Celebration of Mexican political anniversaries in 2010

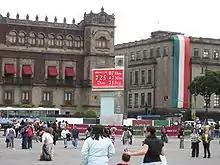

The national committee to organize celebrations for both events was created by decree in March 2006 by President Vicente Fox, after Congress declared that the year 2010 should be dedicated equally to both anniversaries. Eventually, the committee came under the direction of Felipe Calderón. Calderón officially installed the Organizing Committee of the Commemoration of the Bicentennial of the Start of the Movement of National Independence and Centennial of the Start of the Revolution in March 2007. In 2007, at the 97th anniversary of the Mexican Revolution, Calderón presented the Base Program of the Commemoration of the Bicentennial of the Start of Independence and the Centennial of the Start of the Mexican Revolution. Most preparations revolved around construction and reconstruction projects as well as planning for events related to 2010. Many of these commemorations were planned for venues outside of Mexico such as in Mexico's 147 diplomatic missions in the world. Mexico is also involved with the Grupo Bicentenario de Latinoamérica (Latin American Bicentennial Group). Programs and activities were coordinated among a number of countries for between 2009 and 2011 as many Latin American countries celebrate their bicentennials. This nations include countries such as Argentina, Bolivia, Chile, Colombia, Ecuador, El Salvador, Paraguay and Venezuela coordinating events such as debates, publications, celebrations and festivals. In various cities in Spain, the city sponsored an exposition called "Ciudad de México, Ciudad solidaria, Capital de asilos" (Mexico City: Capital of Solidarity, Capital of asylum), consisting mostly of Instamatic photographs. It looked back on the country's role as a refuge for political refugees from fascists regimes of World War II as well as from other Latin American countries. In addition to preparations by the federal government, most state governments began similar preparations as well, especially the state of Guanajuato, which is the site of Dolores Hidalgo and El Grito.